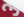
Number: 3